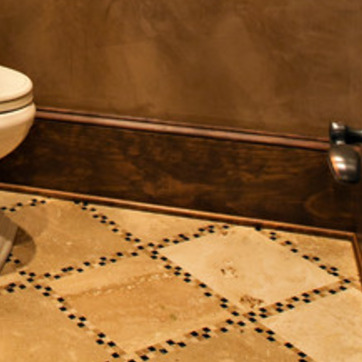
Material: wood